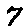
Label: 7